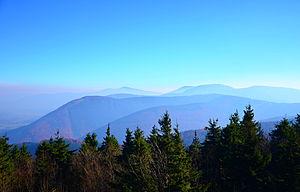
Dolní Bečva est une commune du district de Vsetín, dans la région de Zlín, en Tchéquie. Sa population s'élevait à 1 937 habitants en 2018.